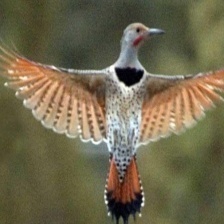
Species: NORTHERN FLICKER
Scientific name: COLAPTES AURATUS